Soul Stirring

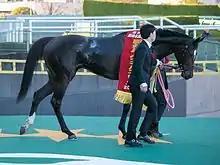
Soul Stirring in December 2016

Soul Stirring (foaled 13 February 2014) is a Japanese Thoroughbred racehorse. As a two-year-old in 2016 she won the JRA Award for Best Two-Year-Old Filly after winning all three of her races including the Grade 1 Hanshin Juvenile Fillies. In the following year she took the Tulip Sho and ran third in the Oka Sho before taking the Yushun Himba and was again rated the best of her age and sex in Japan, winning the JRA Award for Best Three-Year-Old Filly. She remained in training for two more seasons but failed to win again.